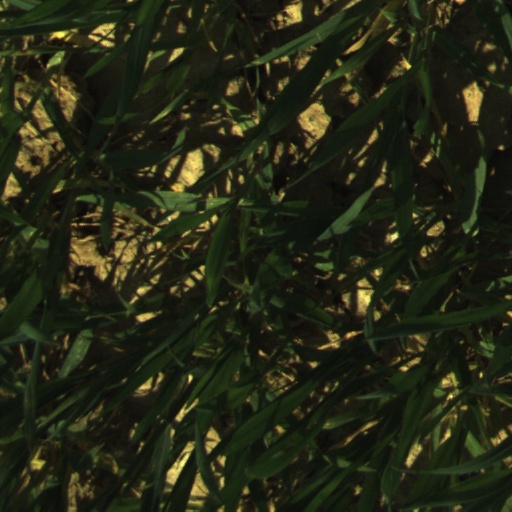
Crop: wheat